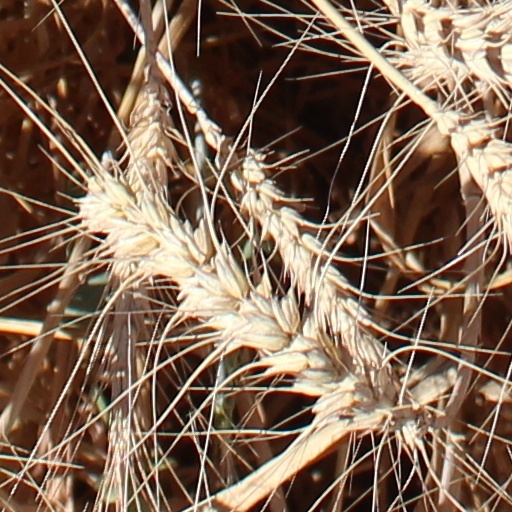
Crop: wheat